History of the University of Notre Dame

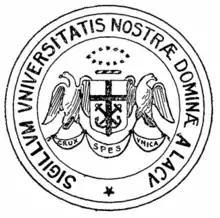
Third Seal of the University of Notre Dame (1901–1930)

The presidency of Thomas E. Walsh (1881–1893) was focused on improving Notre Dame's scholastic reputation and standards. At the time, many students came to Notre Dame for its business courses only, and did not graduate. He started a "Belles Lettres" program, invited many notable lay intellectuals such as Maurice Francis Egan to campus. Washington Hall was built in 1881 as a theater, and the Science Hall (today LaFortune Student Center) was built in 1883 to house the science program (established in 1880) and multiple classrooms and science labs. The construction of Sorin Hall saw the first freestanding residence hall on campus and one of the first in the country to have private rooms for students, a project championed by Sorin and John Zahm. During Walsh's tenure, Notre Dame started its football program and awarded the first Laetare Medal. The Law School, which had been founded in 1869, was reorganized under the leadership of William J. Hoynes (dean from 1883 to 1919) and when its new building was opened shortly after his retirement it was renamed in Hoynes' honor.